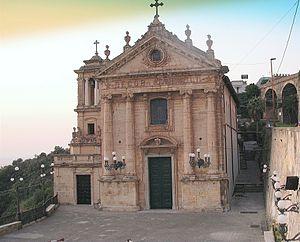
Bagnara Calabra est une commune italienne de la province de Reggio de Calabre dans la région Calabre.